The Head Man

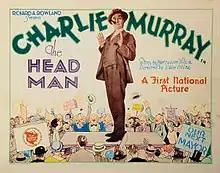
Theatrical release poster

The Head Man is a 1928 American drama film directed by Edward F. Cline and written by Gerald Duffy, Howard J. Green, Sidney Lazarus and Harvey F. Thew. The film stars Charles Murray, Loretta Young, Larry Kent, Lucien Littlefield, E. J. Ratcliffe and Irving Bacon. The film was released on July 8, 1928, by First National Pictures.